Harbour porpoise

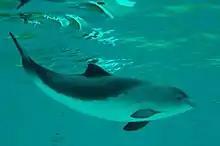

The harbour porpoise is a little smaller than the other porpoises, at about long at birth, weighing . Adults of both sexes grow to . The females are heavier, with a maximum weight of around compared with the males' . The body is robust, and the animal is at its maximum girth just in front of its triangular dorsal fin. The beak is poorly demarcated. The flippers, dorsal fin, tail fin and back are a dark grey. The sides are a slightly speckled, lighter grey. The underside is much whiter, though there are usually grey stripes running along the throat from the underside of the body.